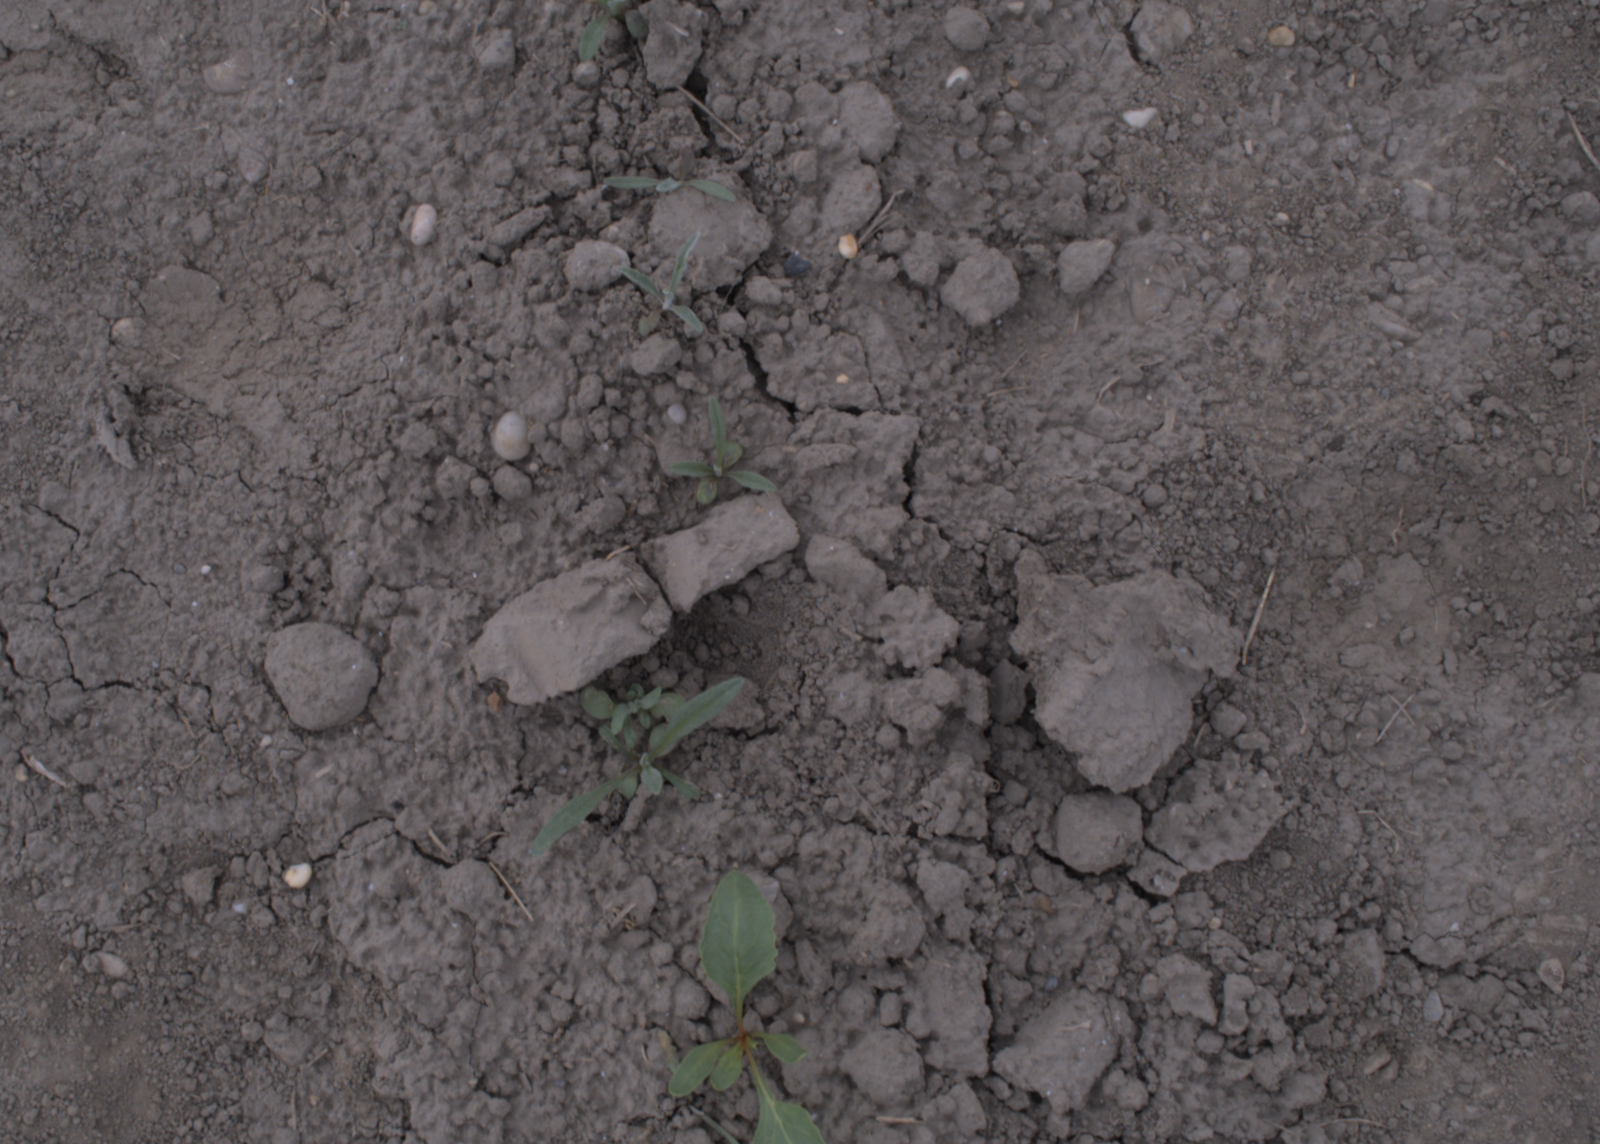
Capture date: 17.08.2020 12:08:58
Weather: cloudy
Wind: light
Seeding date: 21.07.2020
Plant canopy height (mm): 910